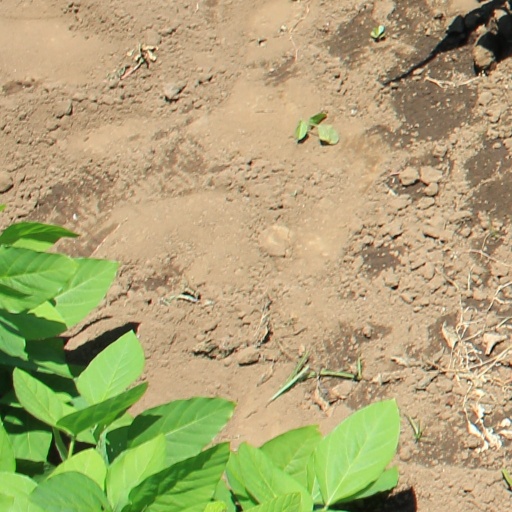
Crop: soybean